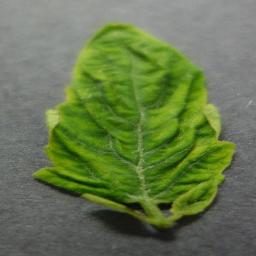
Label: Tomato___Tomato_Yellow_Leaf_Curl_Virus